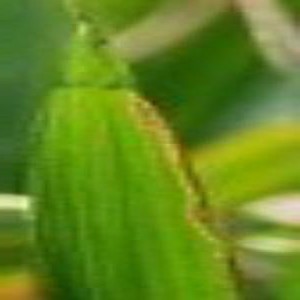
Disease: Bacterialblight